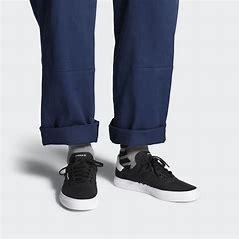
Brand: Adidas
Model: 3MC